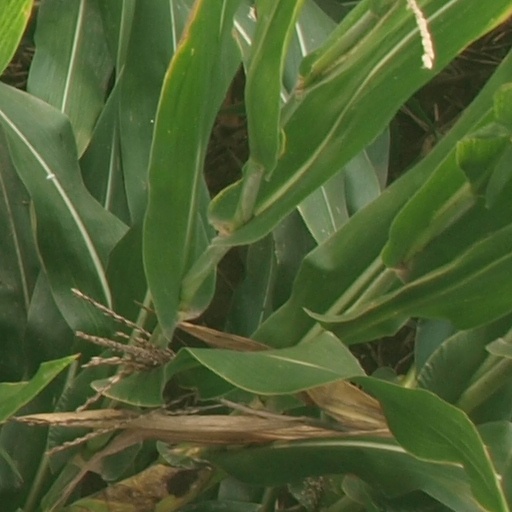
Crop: maize; corn